Blocking (martial arts)

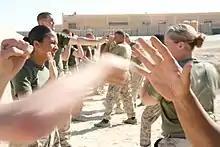
Palm block

An inside block deflects a strike away from the defender and away from the attacker. For example, against a straight punch to the face, an inside forearm block would aim to meet the inside of the forearm of the attacker, pushing the punch outward, leaving the opponents facing each other which also helps in counterattack.